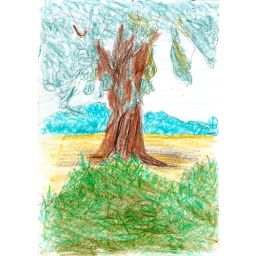
tree in front of my window - made with color pencils.